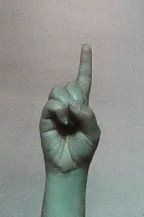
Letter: bb